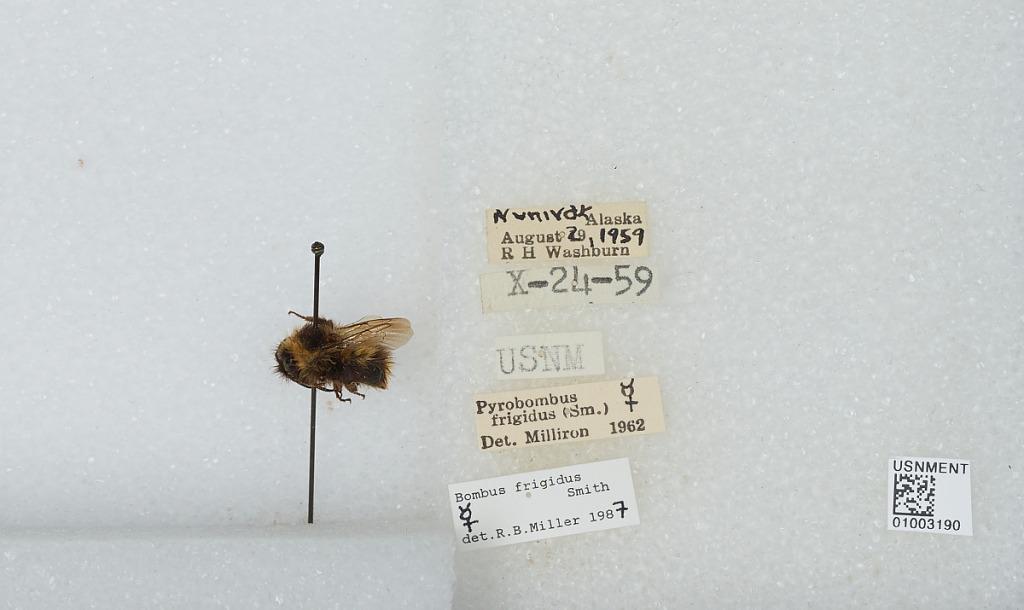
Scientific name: Bombus (Pyrobombus) frigidus Smith
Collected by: R. Washburn
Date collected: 1959-8-29
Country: United States
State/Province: Alaska
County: Bethel
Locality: Nunivak
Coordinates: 60.095, -166.211
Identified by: Miller, R. B.